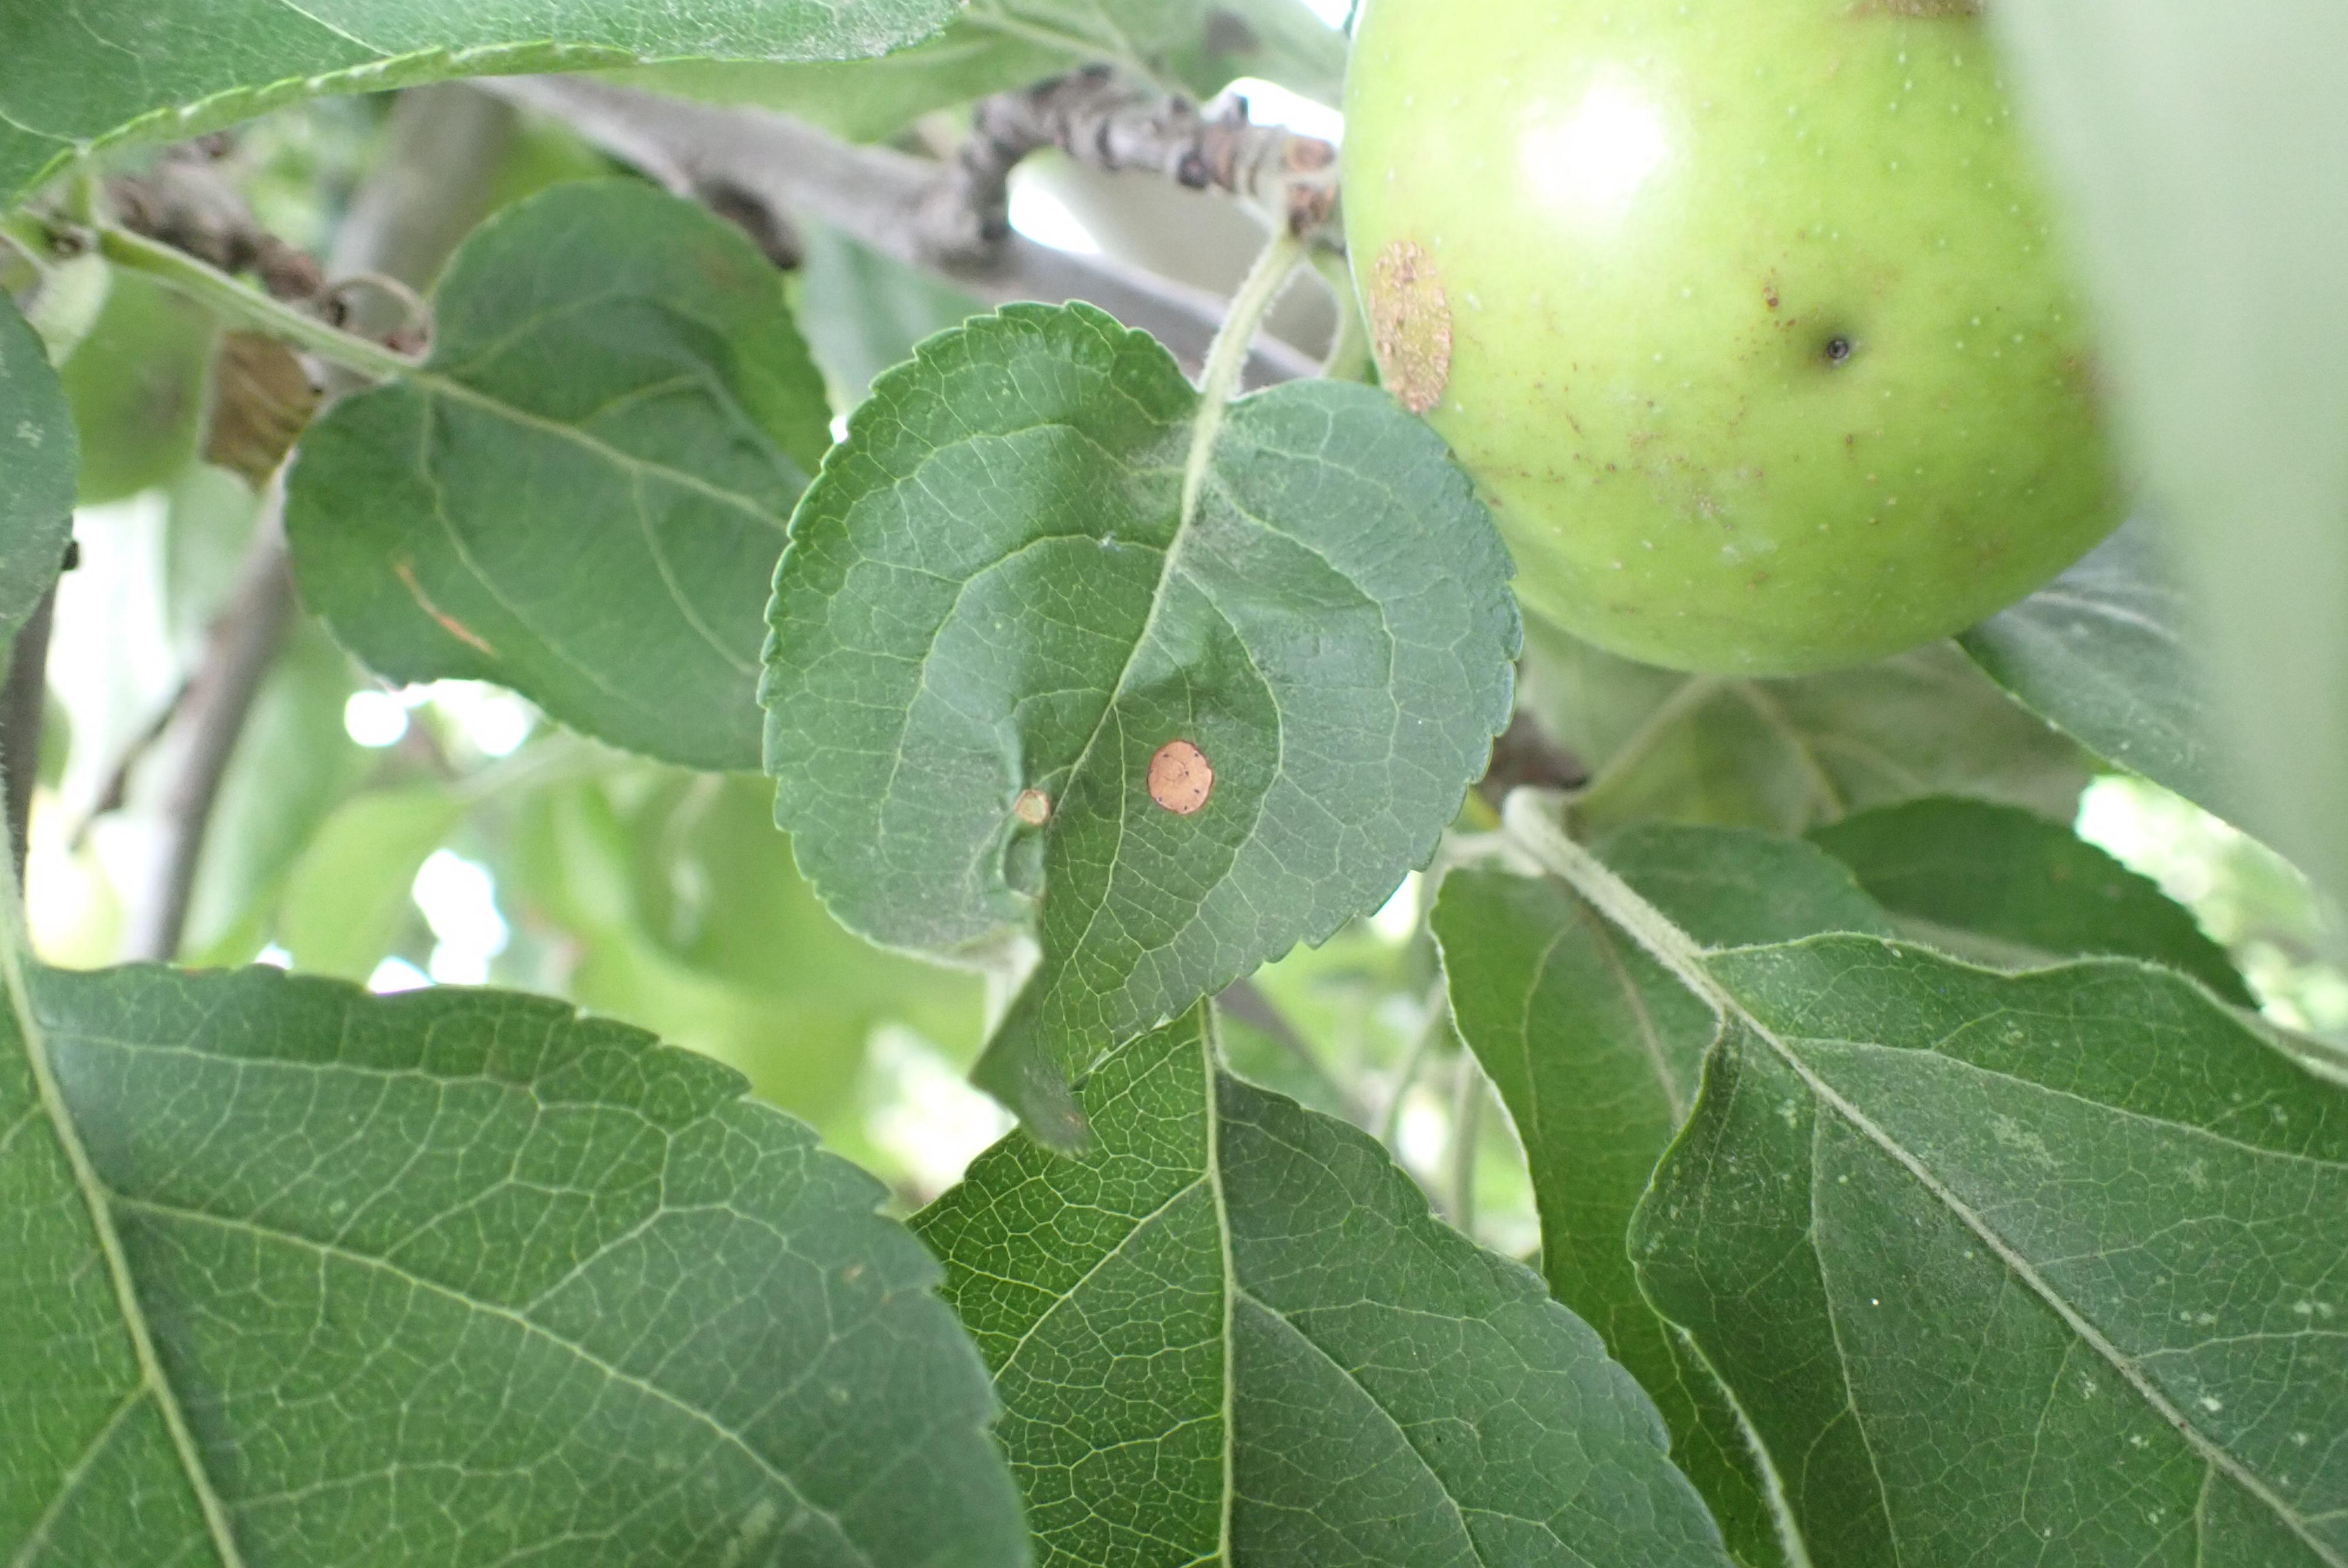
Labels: frog_eye_leaf_spot